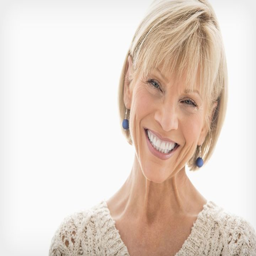
photo of a woman smiling